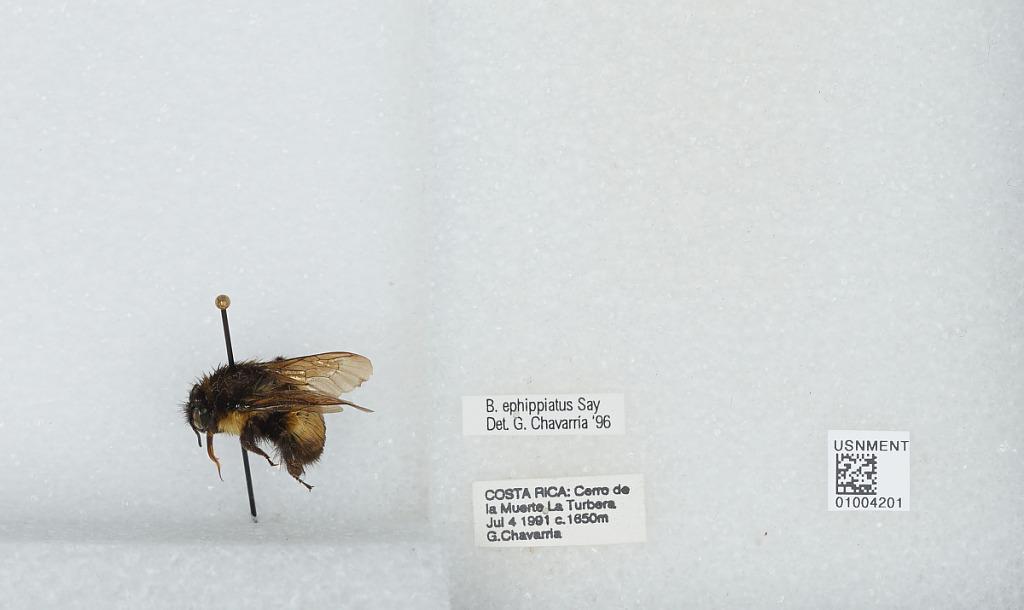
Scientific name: Bombus (Pyrobombus) ephippiatus (Say)
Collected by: G. Chavarria
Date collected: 1991-7-4
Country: Costa Rica
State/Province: San Jose
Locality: Cerro de la Muerte, La Turbera
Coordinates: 9.5583, -83.7239
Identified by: Chavarria, G.